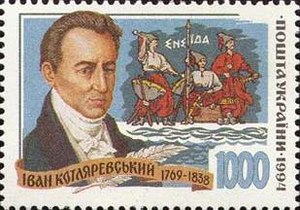
Ivan Kotljarevskyj
Ukrainsk frimærke med Ivan P. Kotljarevskyj
Ivan P. Kotljarevskyj var en ukrainsk forfatter, bedst kendt for sine "Enejida", "Natalka-Poltavka".